Horace Bénédict de Saussure

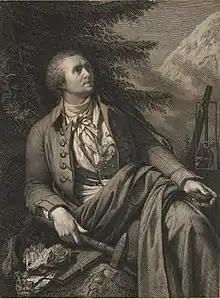
Print by Charles Simon Pradier after the portrait by Jean-Pierre Saint-Ours

Obsessed by the measurement of meteorological phenomena, Saussure invented and improved many kinds of apparatus, including the magnetometer,